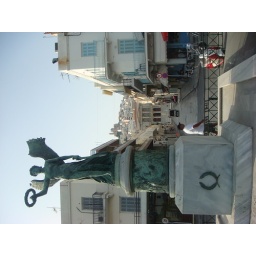
Tribute to WWII heroes. Administration building in background and Catholic church on the hill top.